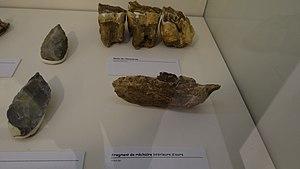
Archeos - Biache-Saint-Vaast - Rhinoceros et Ours
Le Musée archéologique Arkéos de Douai et Râches se situe sur la rive droite de la Scarpe. Il est ouvert au public depuis le 21 juin 2014.